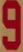
Number: 9